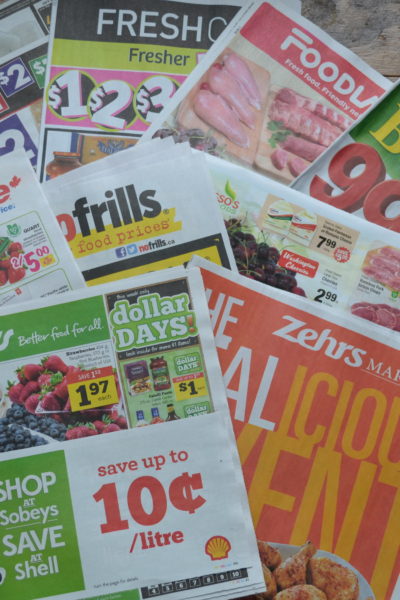
Waste category: paper